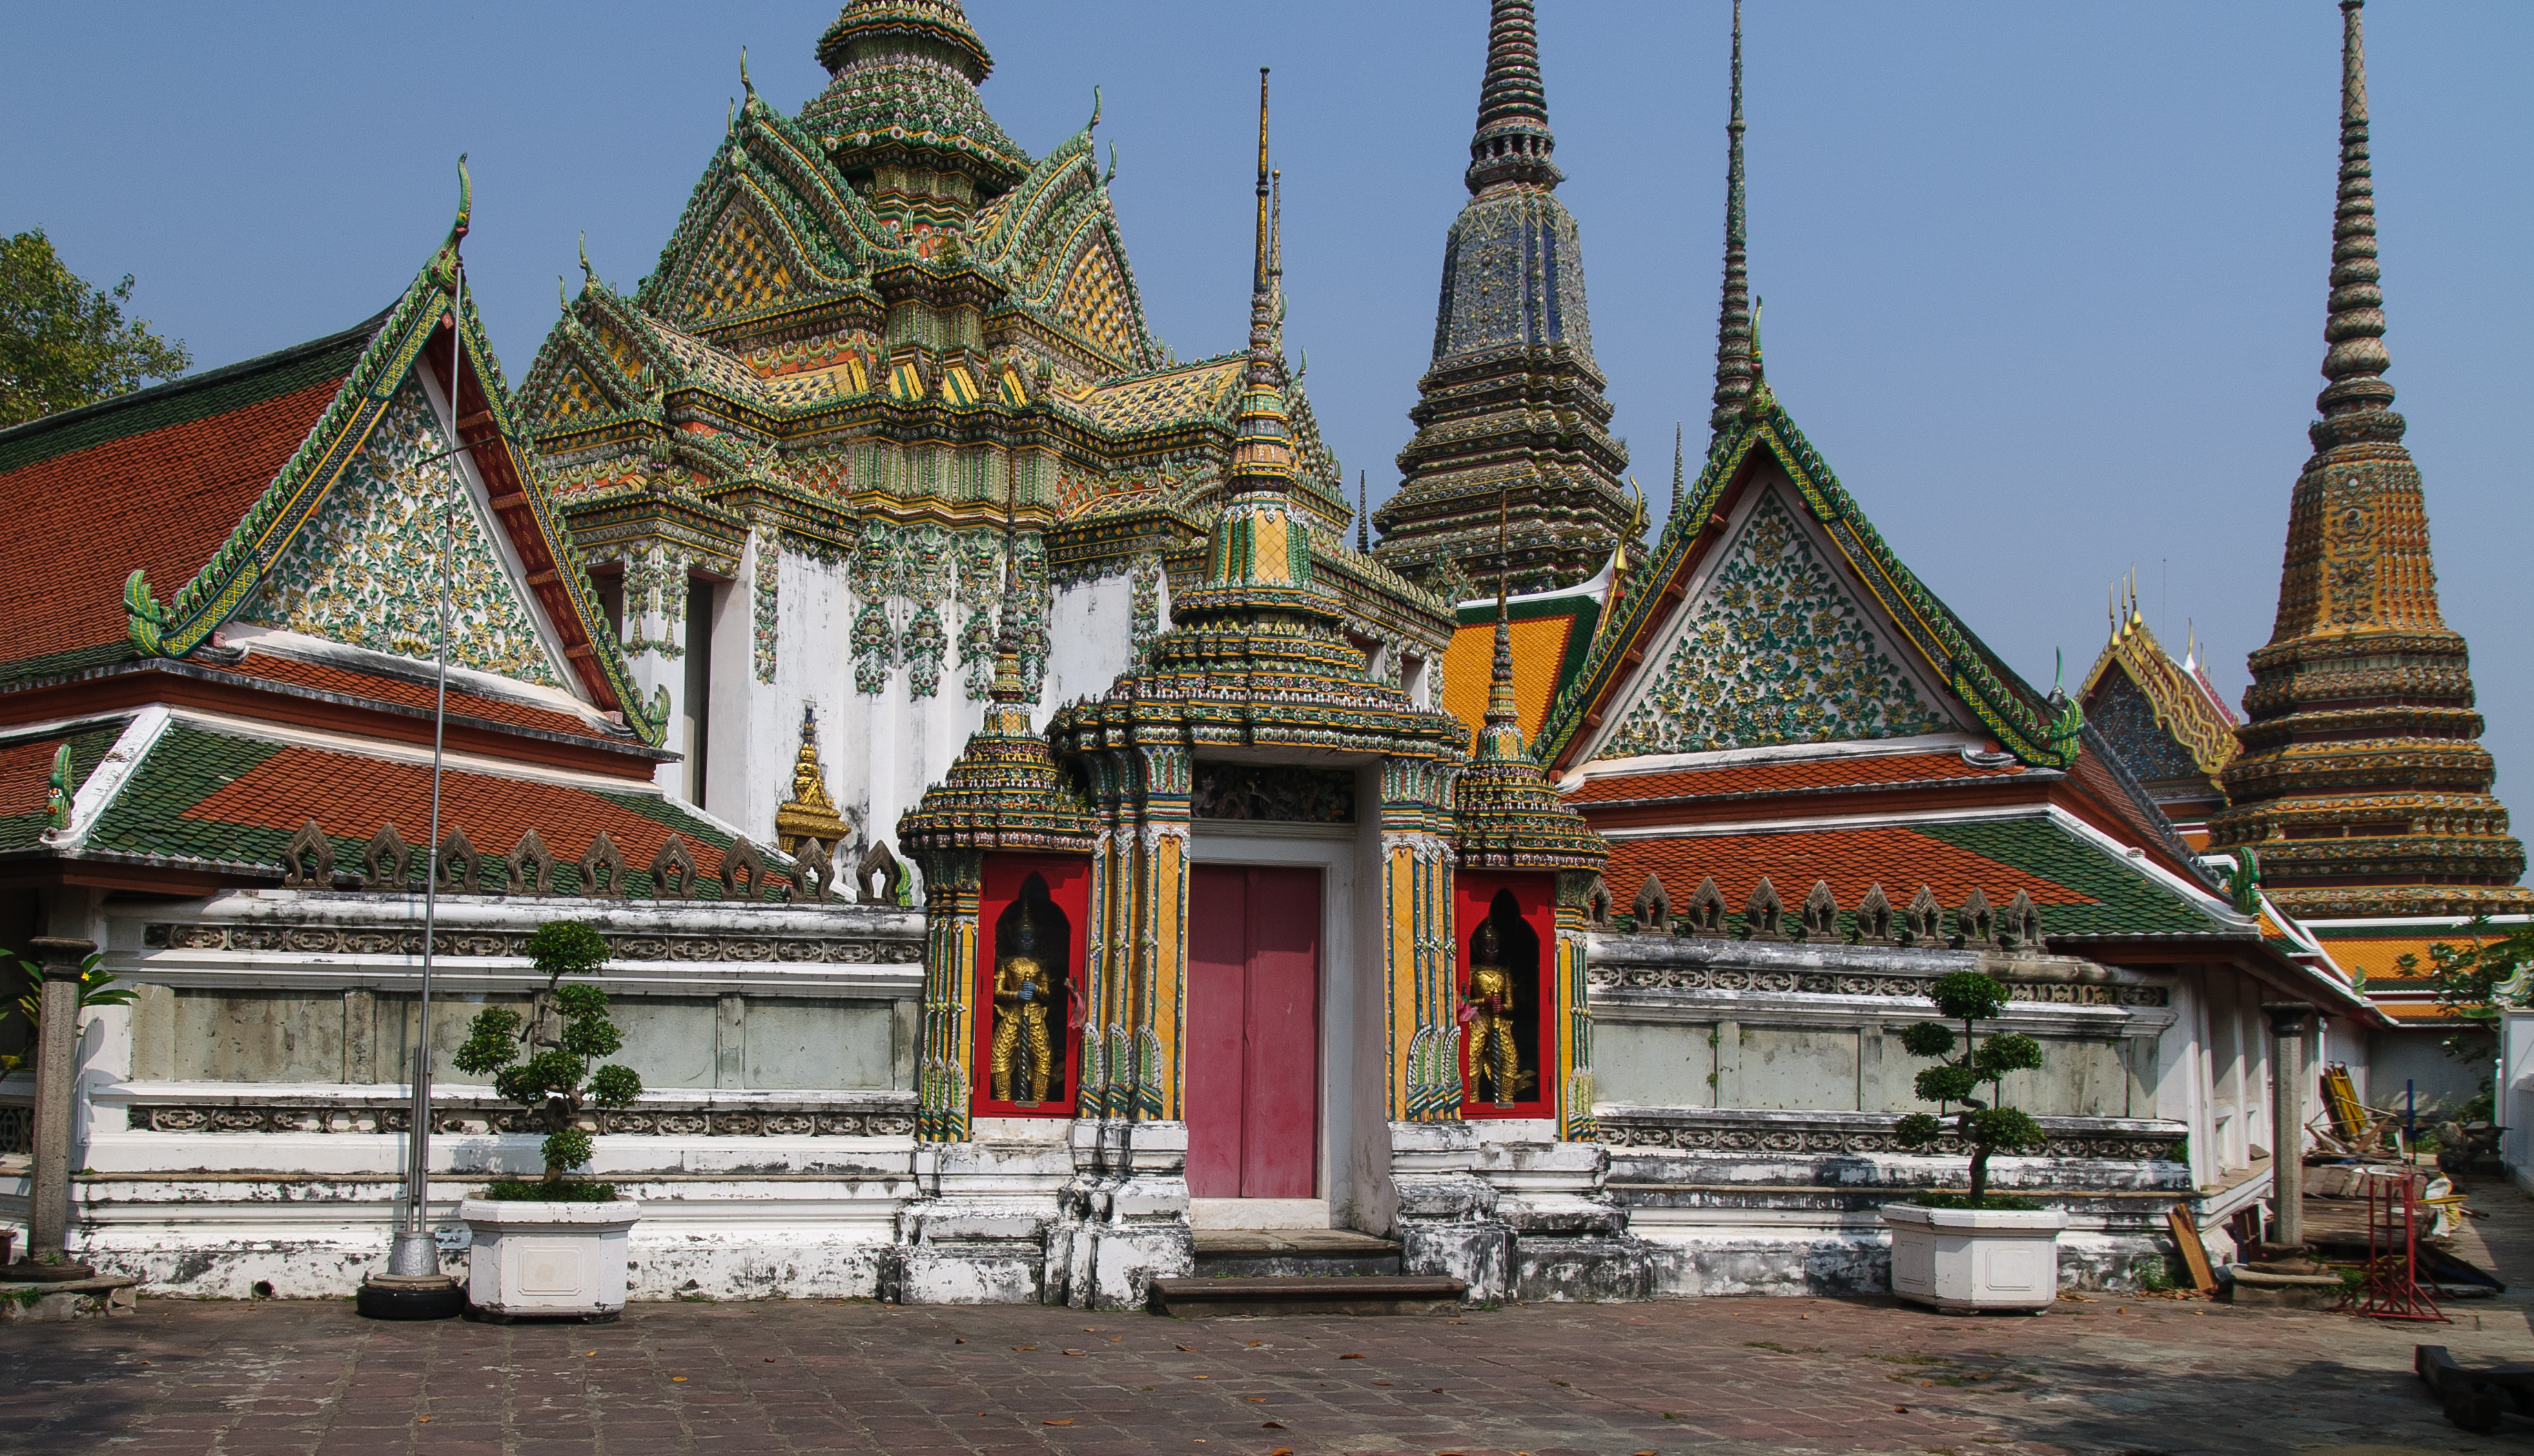
building, palace, tower, nikon, place of worship, thailand, temple, shrine, bangkok, chinese architecture, pagoda, wat, d300, thailandia, hindu temple, historic site